Billy Hatcher and the Giant Egg

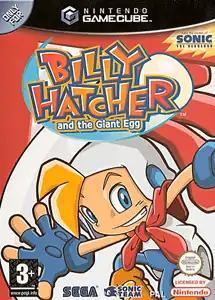
European GameCube cover art

also known simply as Billy Hatcher or Giant Egg, is a platform game developed by Sonic Team and published by Sega for the GameCube in 2003. A port for Microsoft Windows was released in Europe in 2006 by Mindscape. The game received mixed reviews.